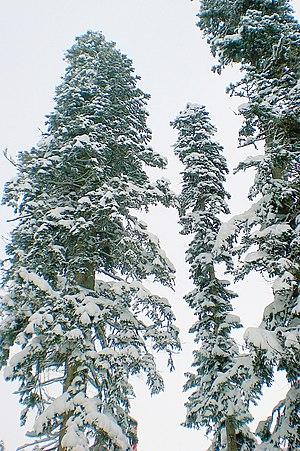
La réserve naturelle de Teberda est une réserve naturelle d'État située dans le Caucase de l'Ouest en Karatchaïévo-Tcherkessie. Elle se trouve précisément dans les hauteurs de Karatchaïevsk et les versants nord du Caucase principal. Elle a été fondée en 1935 et inaugurée le 23 janvier 1936. Elle a été désignée réserve de biosphère par l'Unesco en 1997.